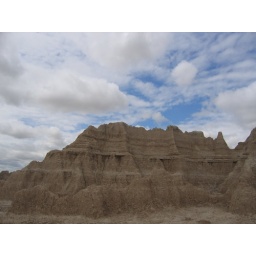
some of the rocks stood very impressively over the road